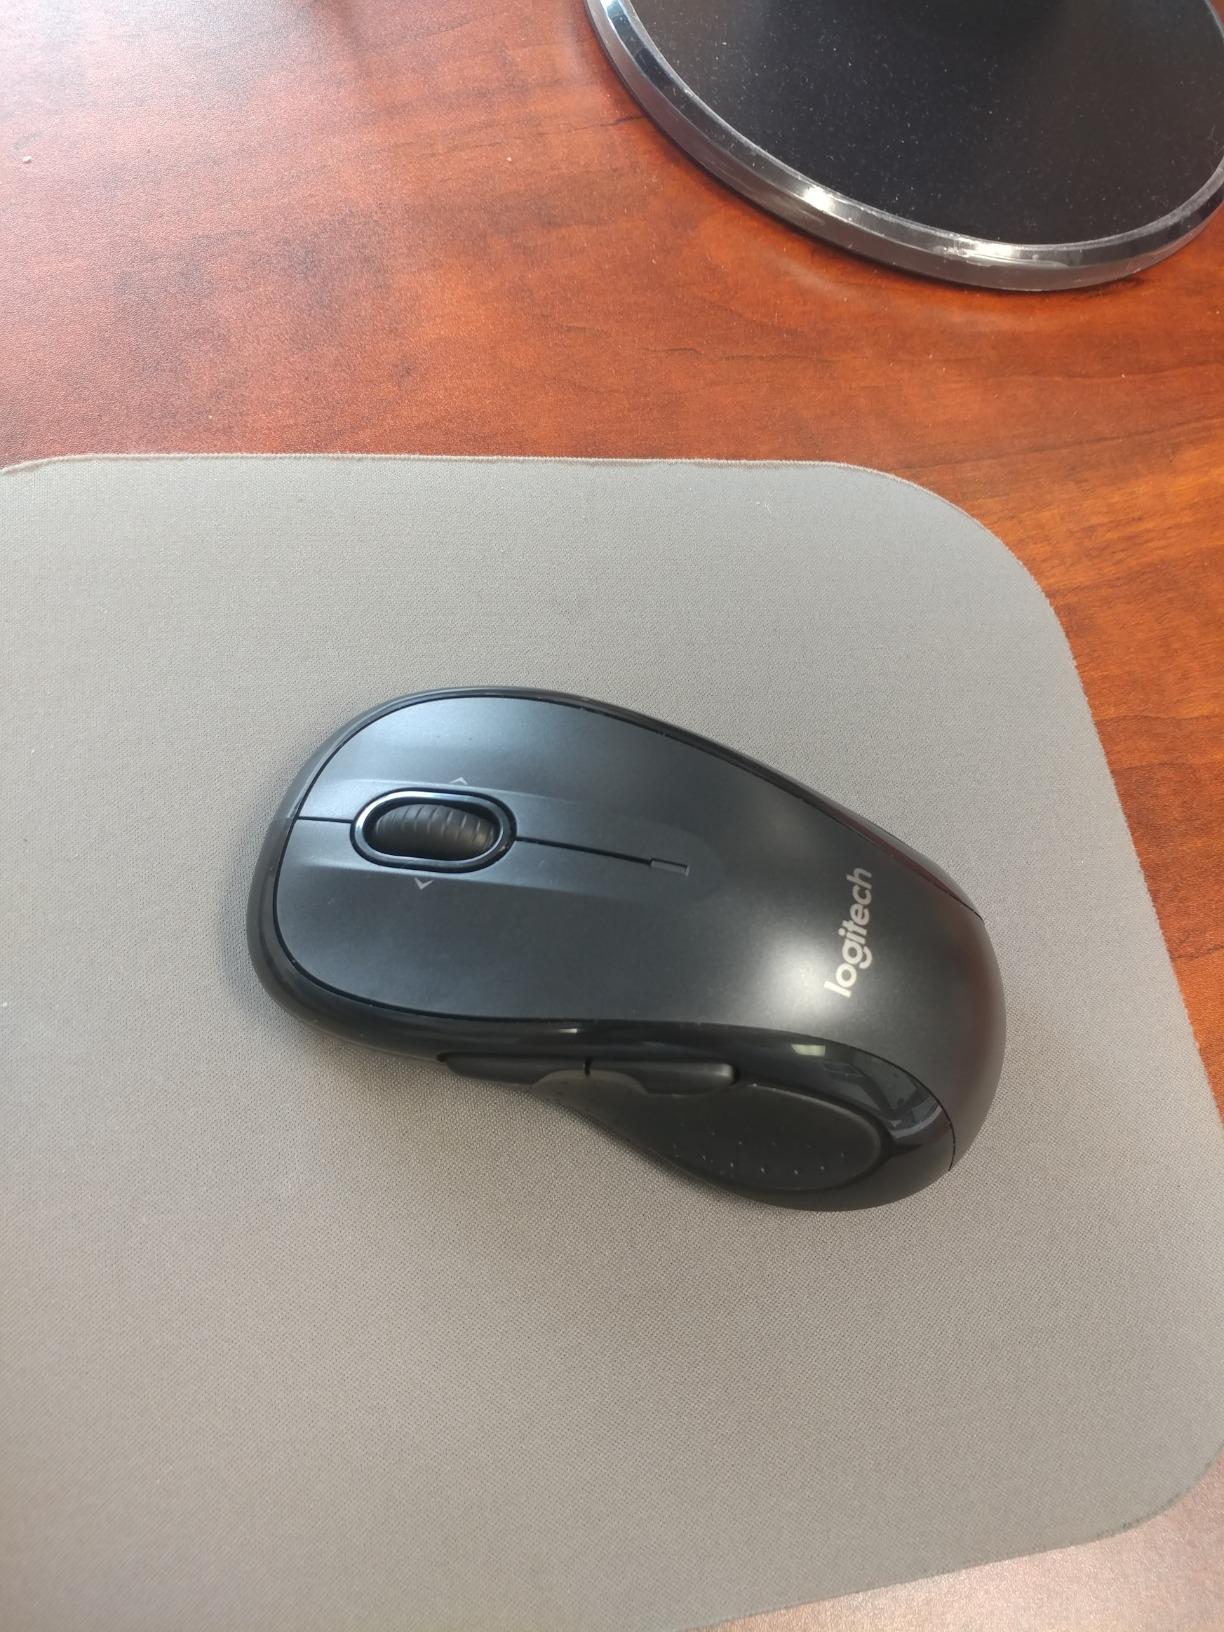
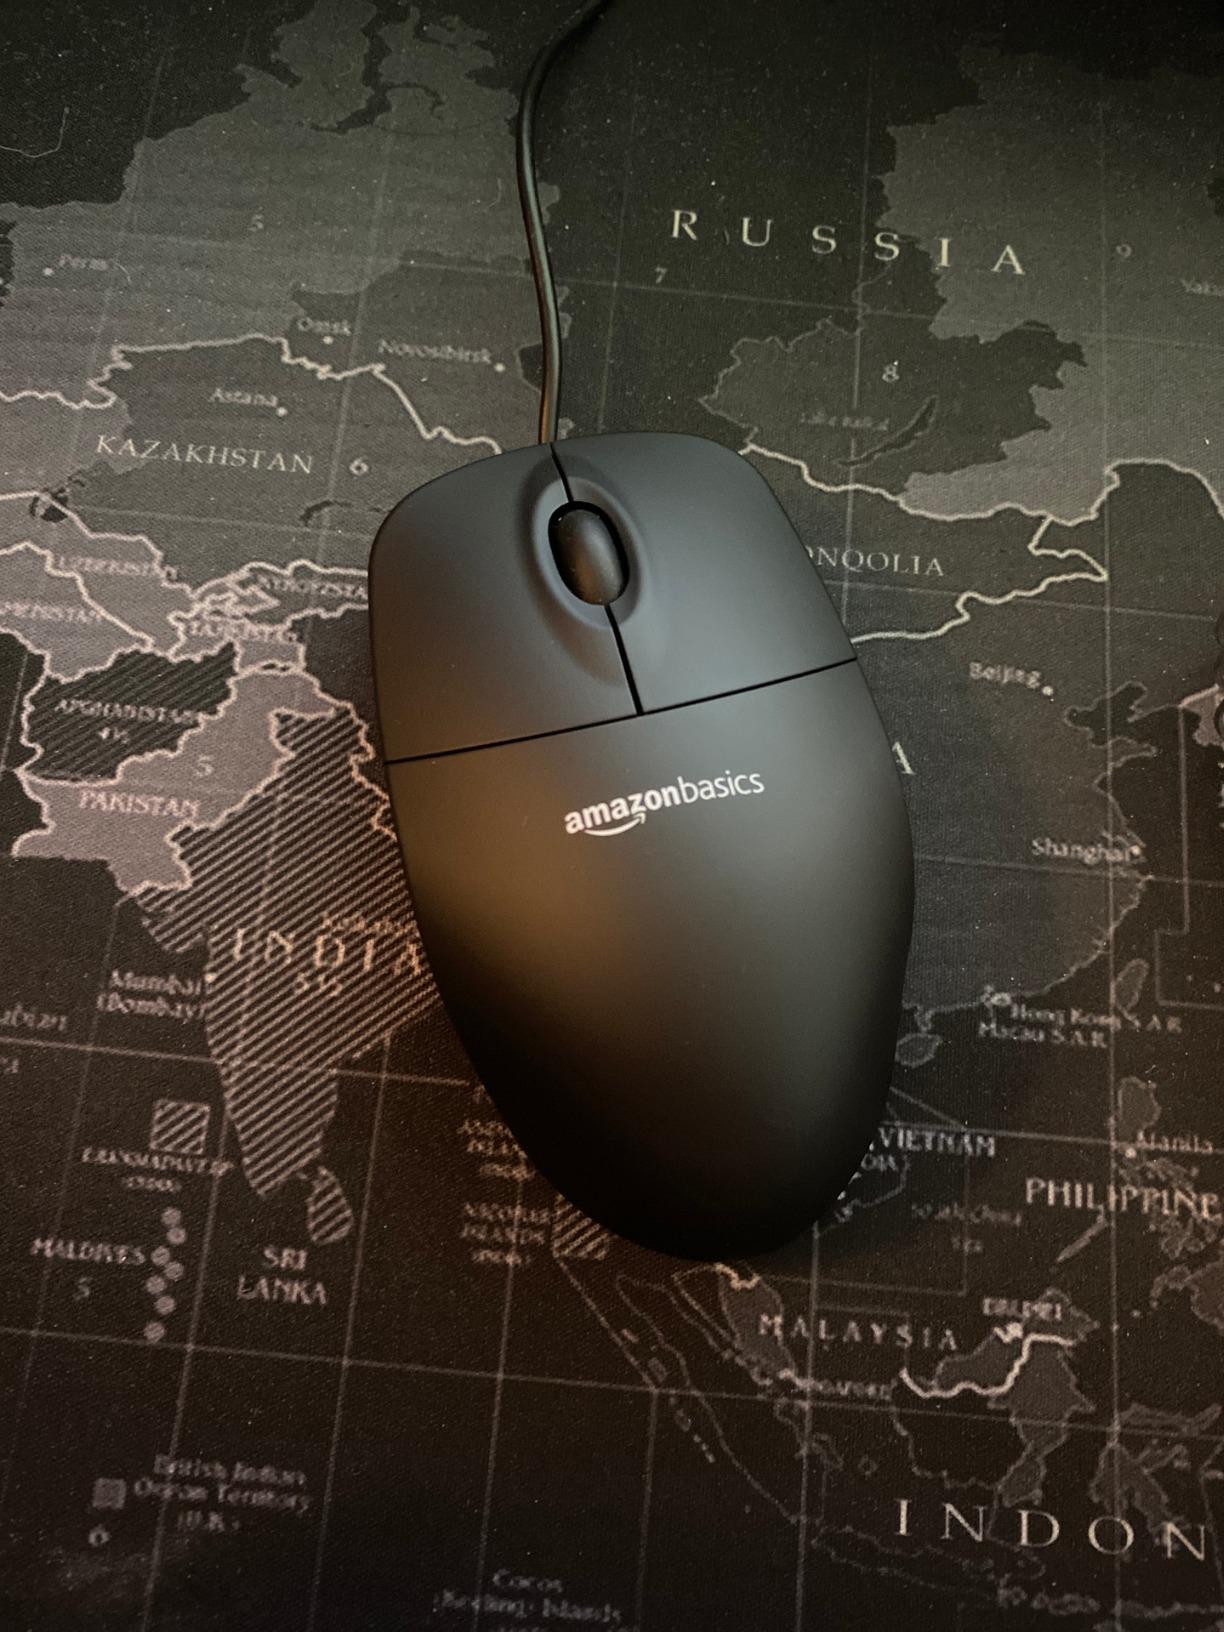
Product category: mouse
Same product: no